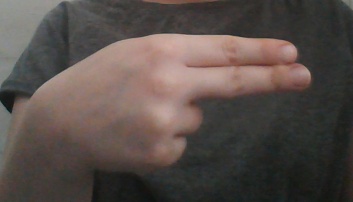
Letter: ain